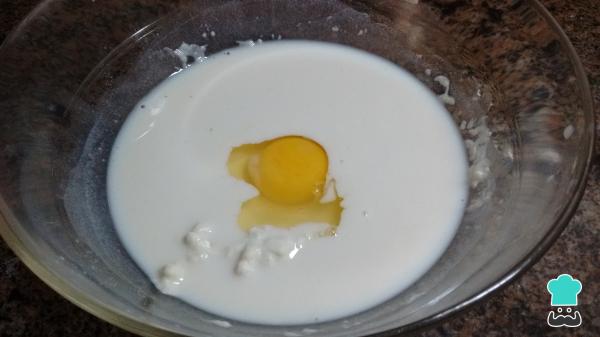
El primer paso de esta preparación es cocinar los panqueques. Para ello, deberás hidratar la harina en la leche, junto con el huevo y la pizca de pimienta, para darles sabor. Resérvala por 20 minutos.